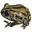
Label: frog